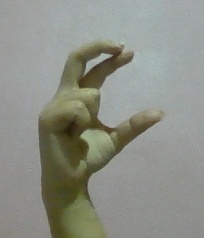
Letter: thal